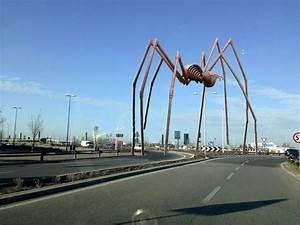
spider